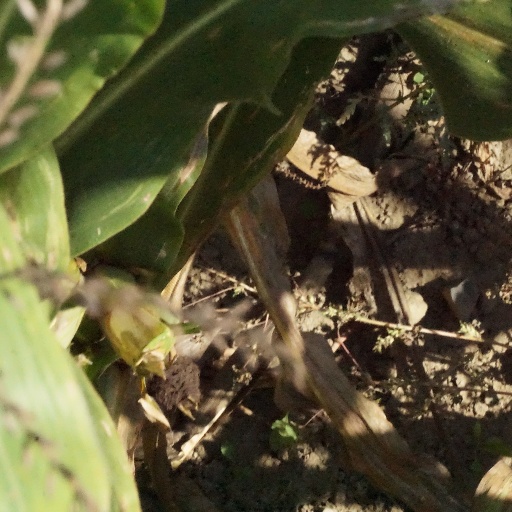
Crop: maize; corn